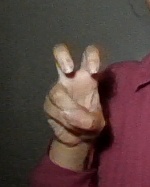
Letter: toot